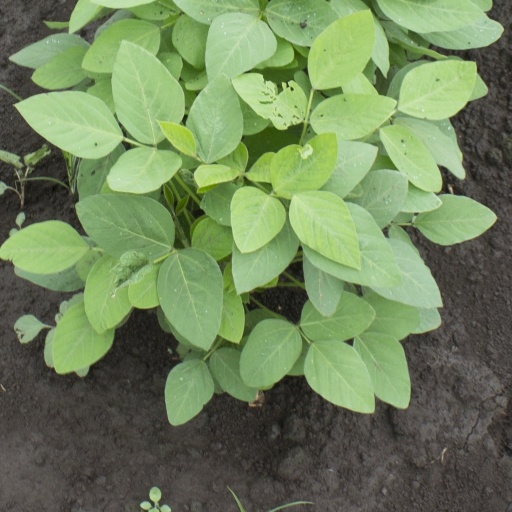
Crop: soybean